Chaos (2005 horror film)

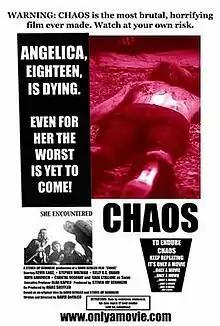
Theatrical release poster

Chaos is a 2005 American horror film written and directed by David DeFalco and starring Kevin Gage. A film about the rape and murder of two adolescent girls, it is an unofficial remake of Wes Craven's "The Last House on the Left", with all character names changed and a different ending. It The film received negative reviews, in particular for its use of gore and the ending.